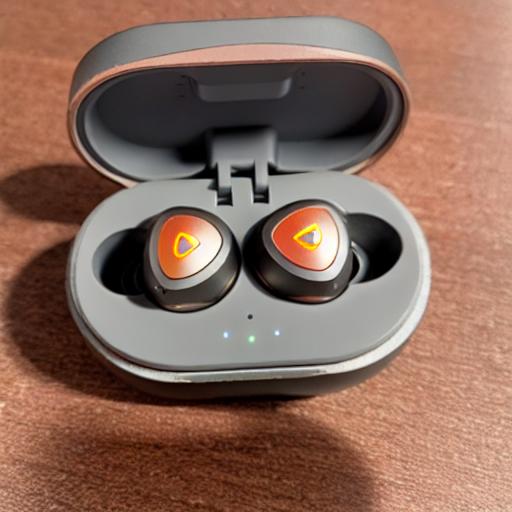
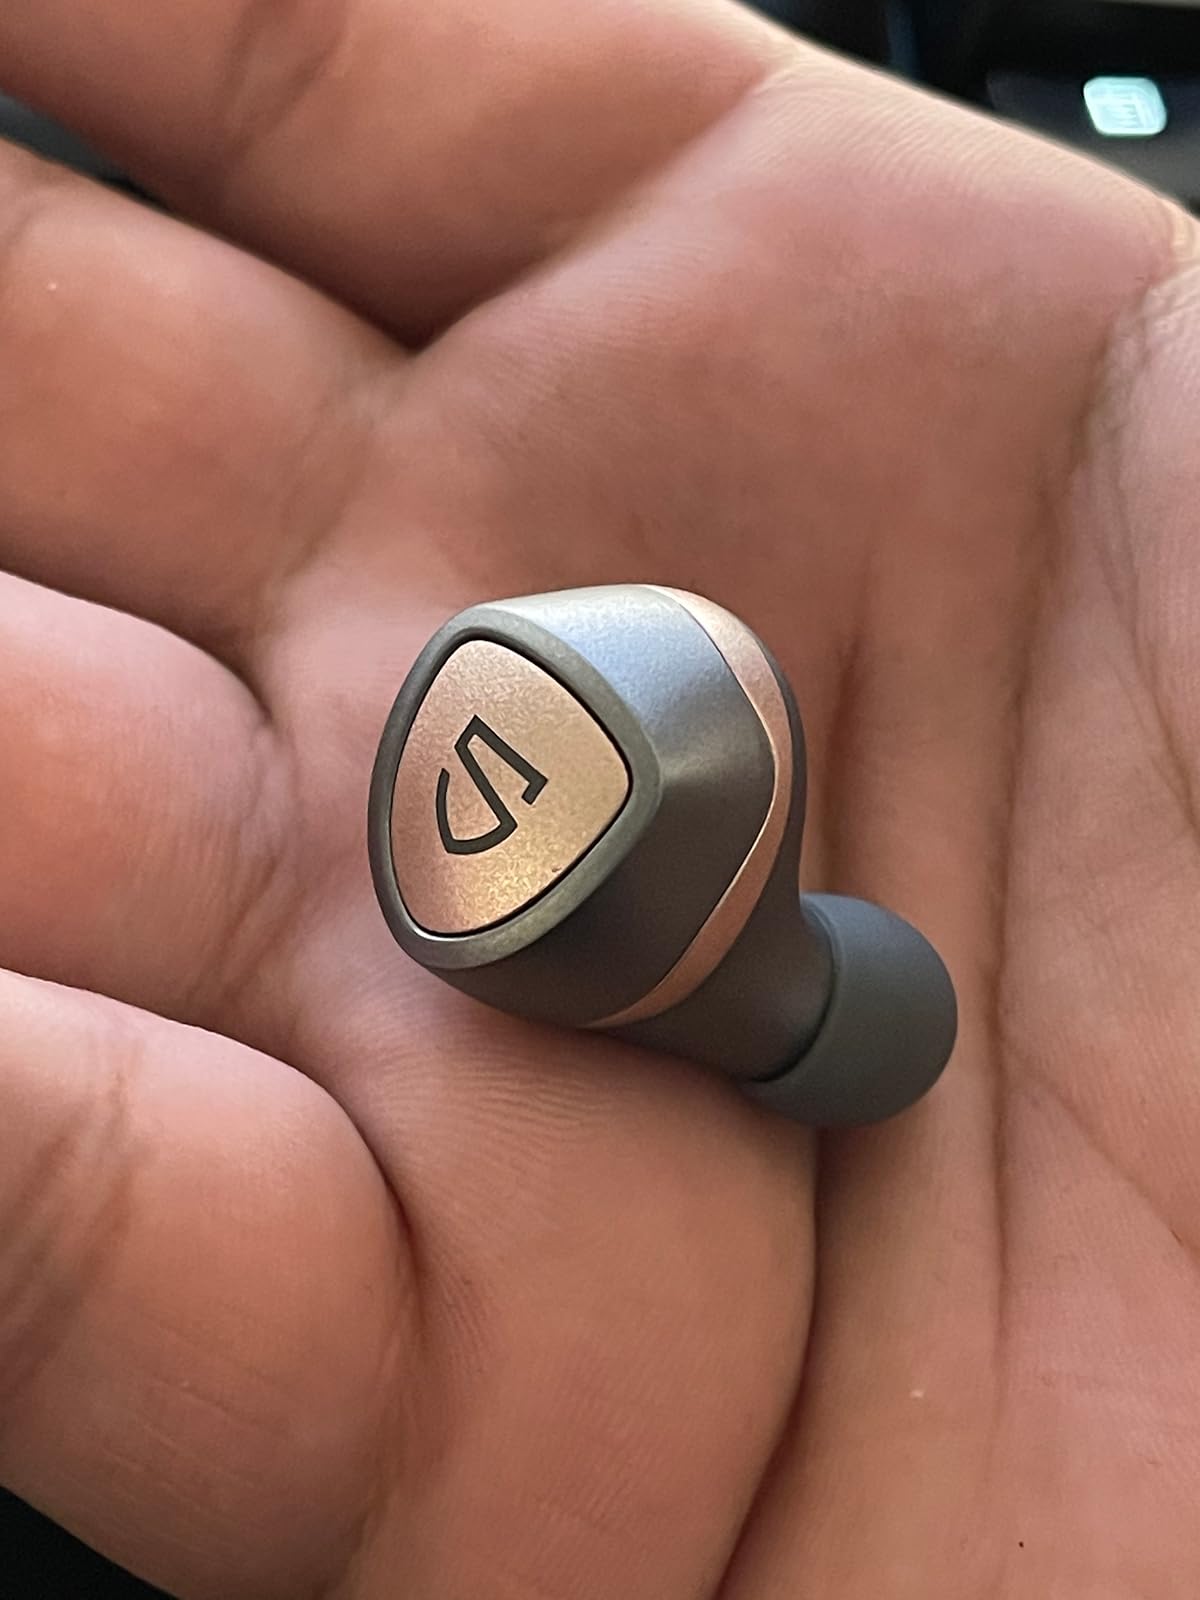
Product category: earbuds
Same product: no